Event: Nepal Earthquake
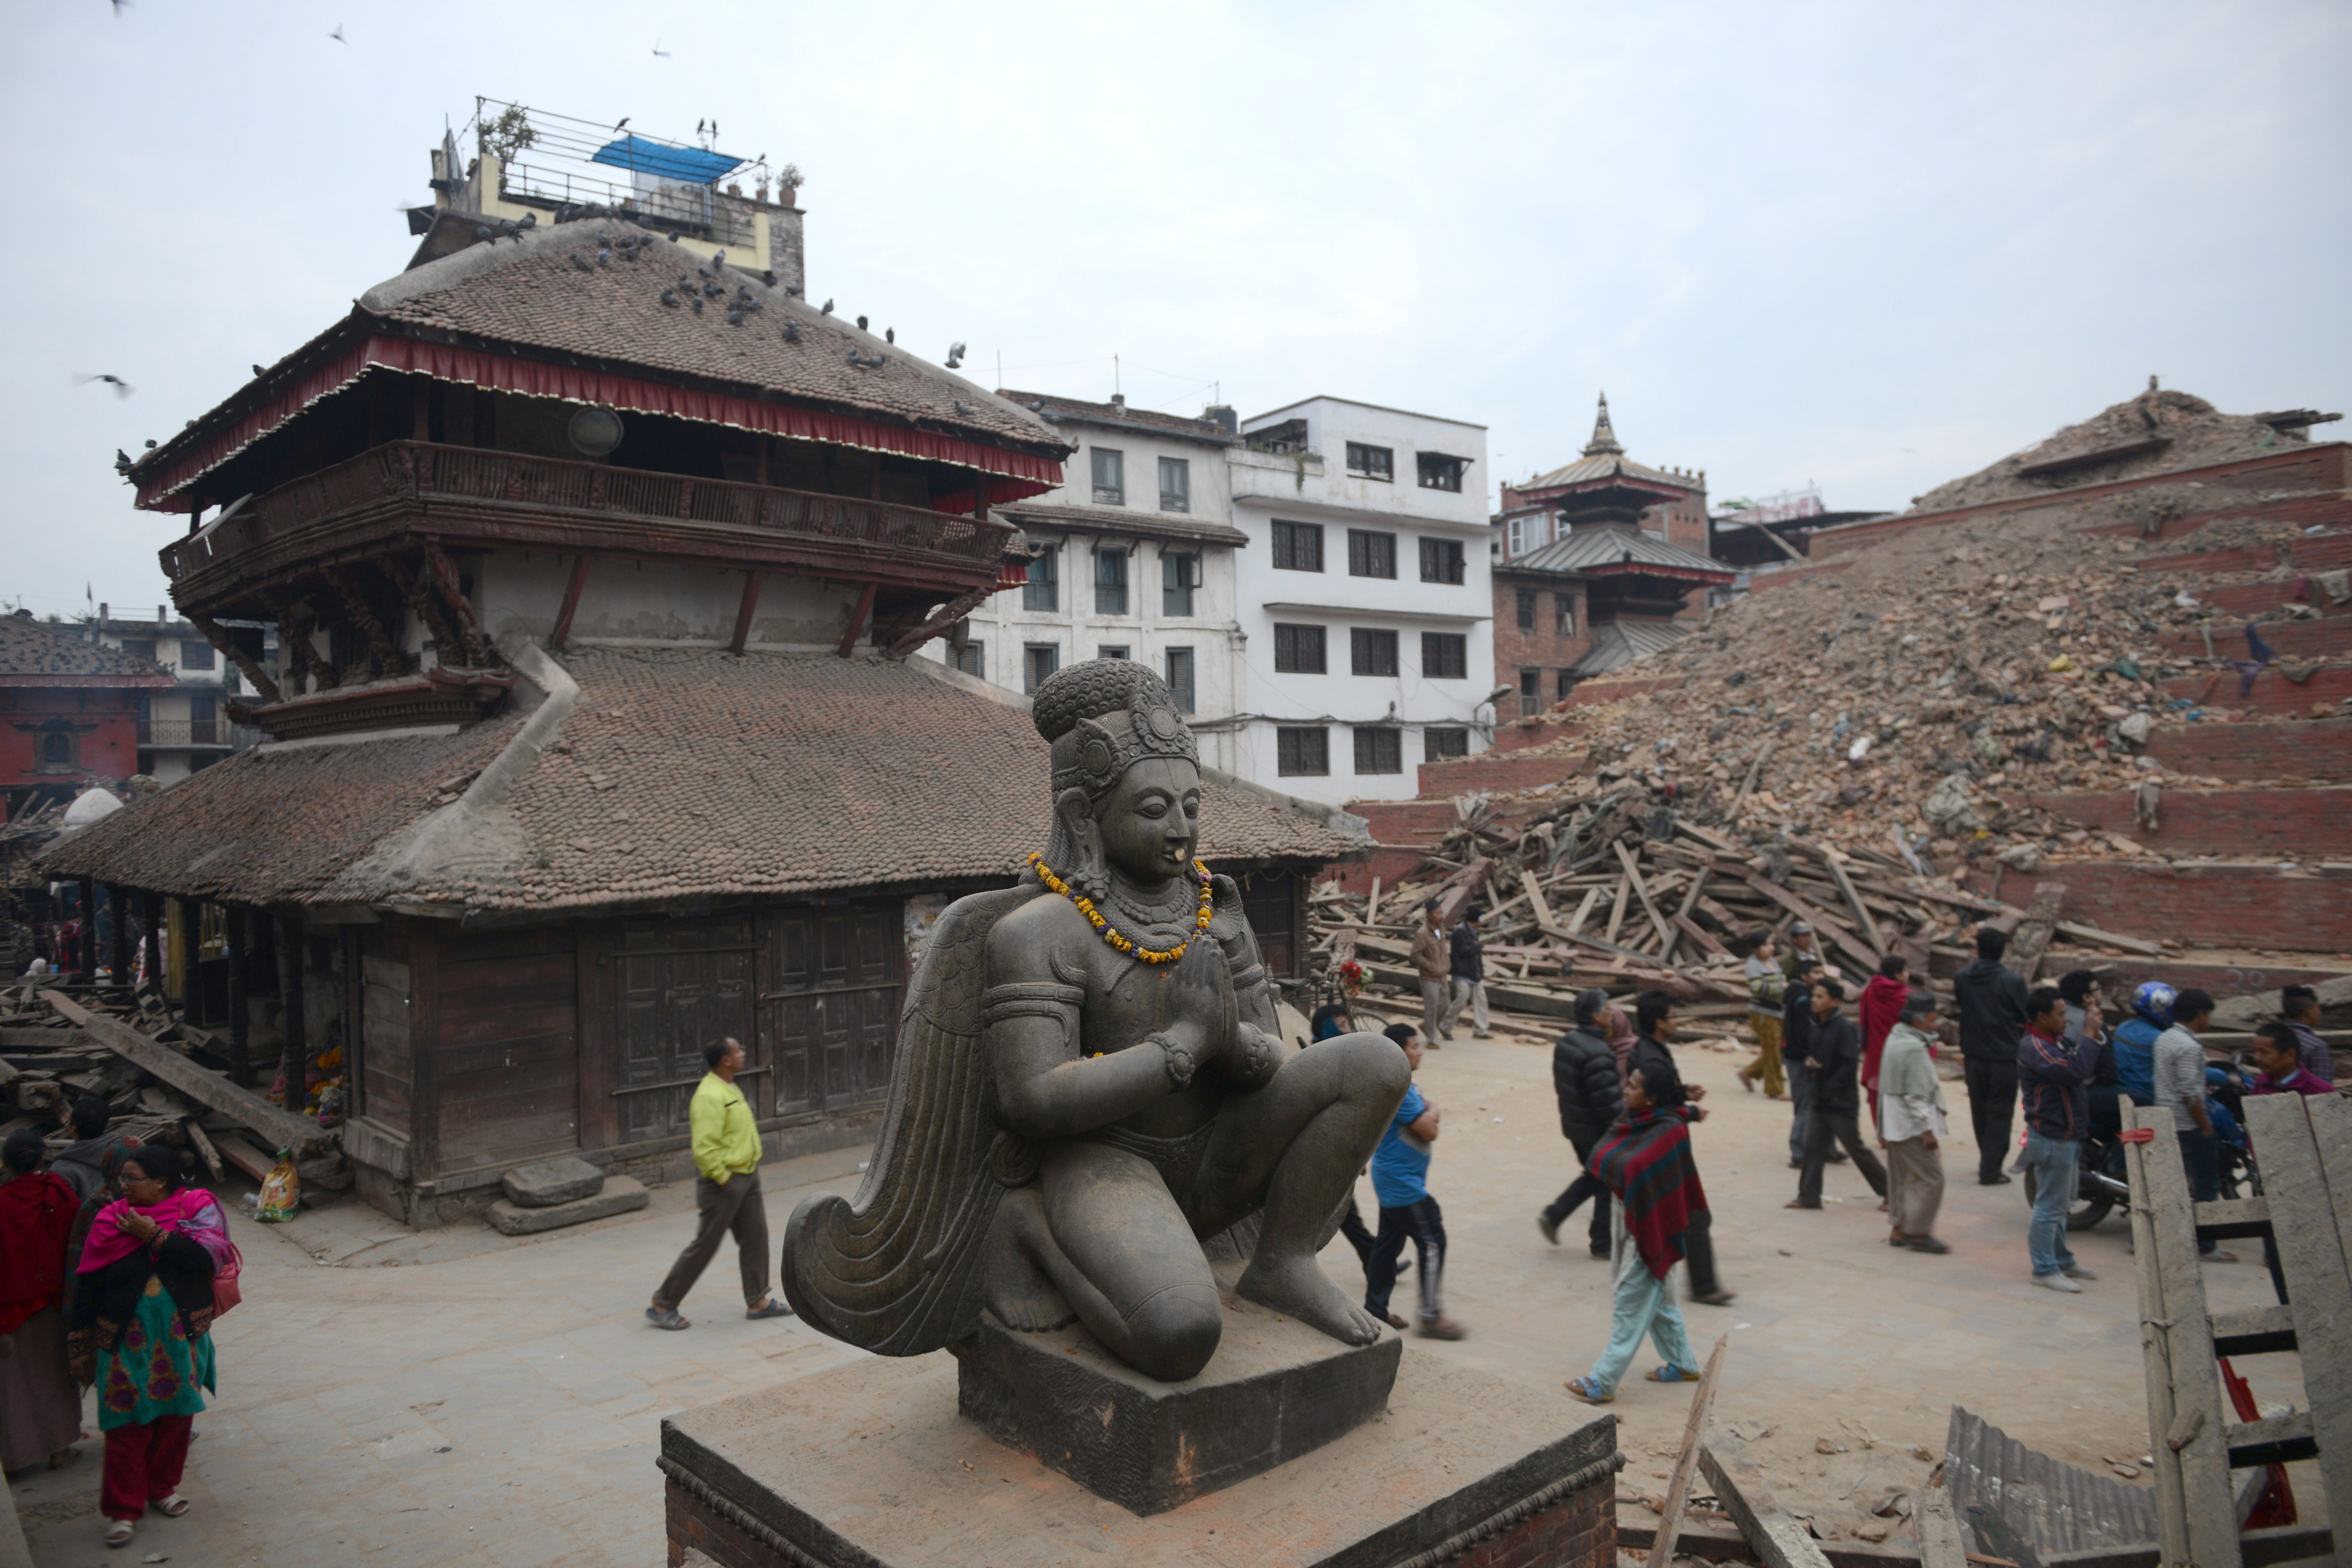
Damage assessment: damage